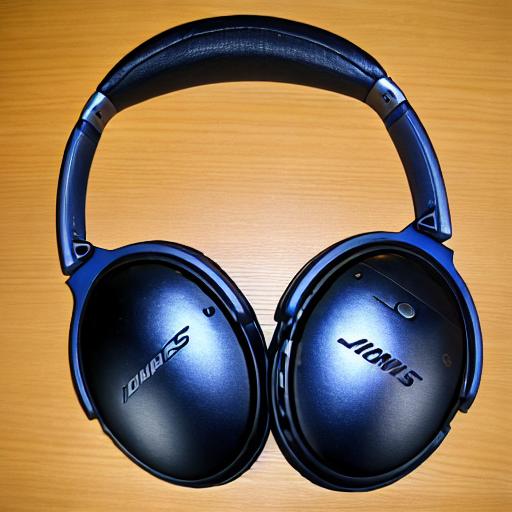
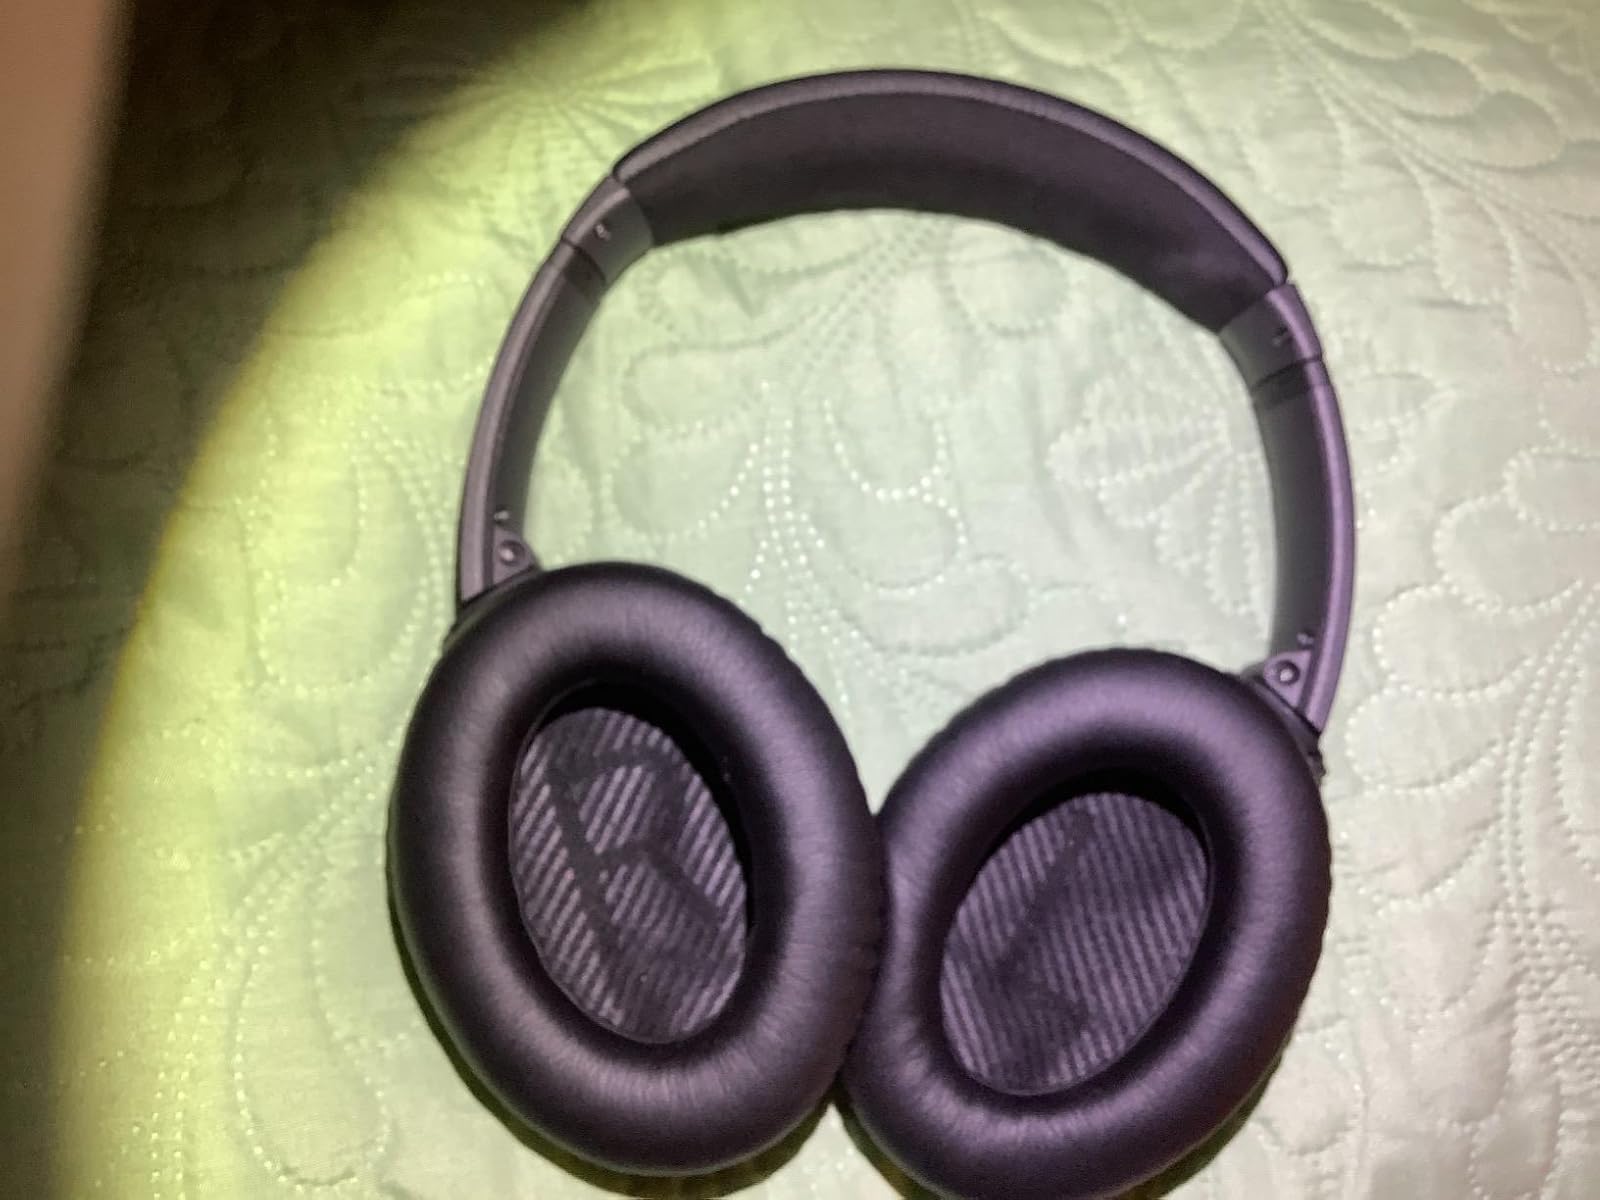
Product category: headphones
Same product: no